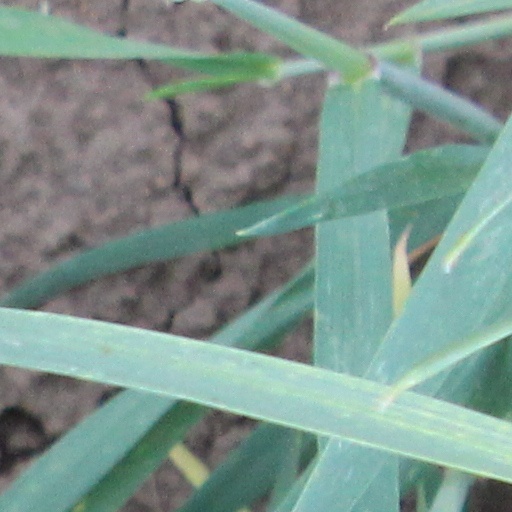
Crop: wheat